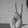
ASL letter: V